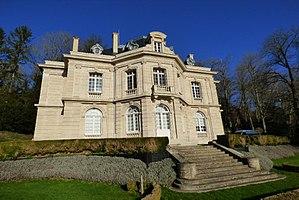
Châteaude Bellevue, Fontenoy
Le Soissonnais ou Soissonnois, est une région naturelle de France, située au cœur du Bassin Parisien, à quatre-vingts kilomètres au nord de Paris, sur les départements de l'Aisne et de l'Oise. La région tire son nom du peuple gaulois des Suessiones ou suessions qui était présent dans la région dans l'antiquité gauloise.